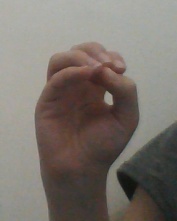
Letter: ha